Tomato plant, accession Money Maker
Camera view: bottom (45 deg); turntable rotation: 240 degrees
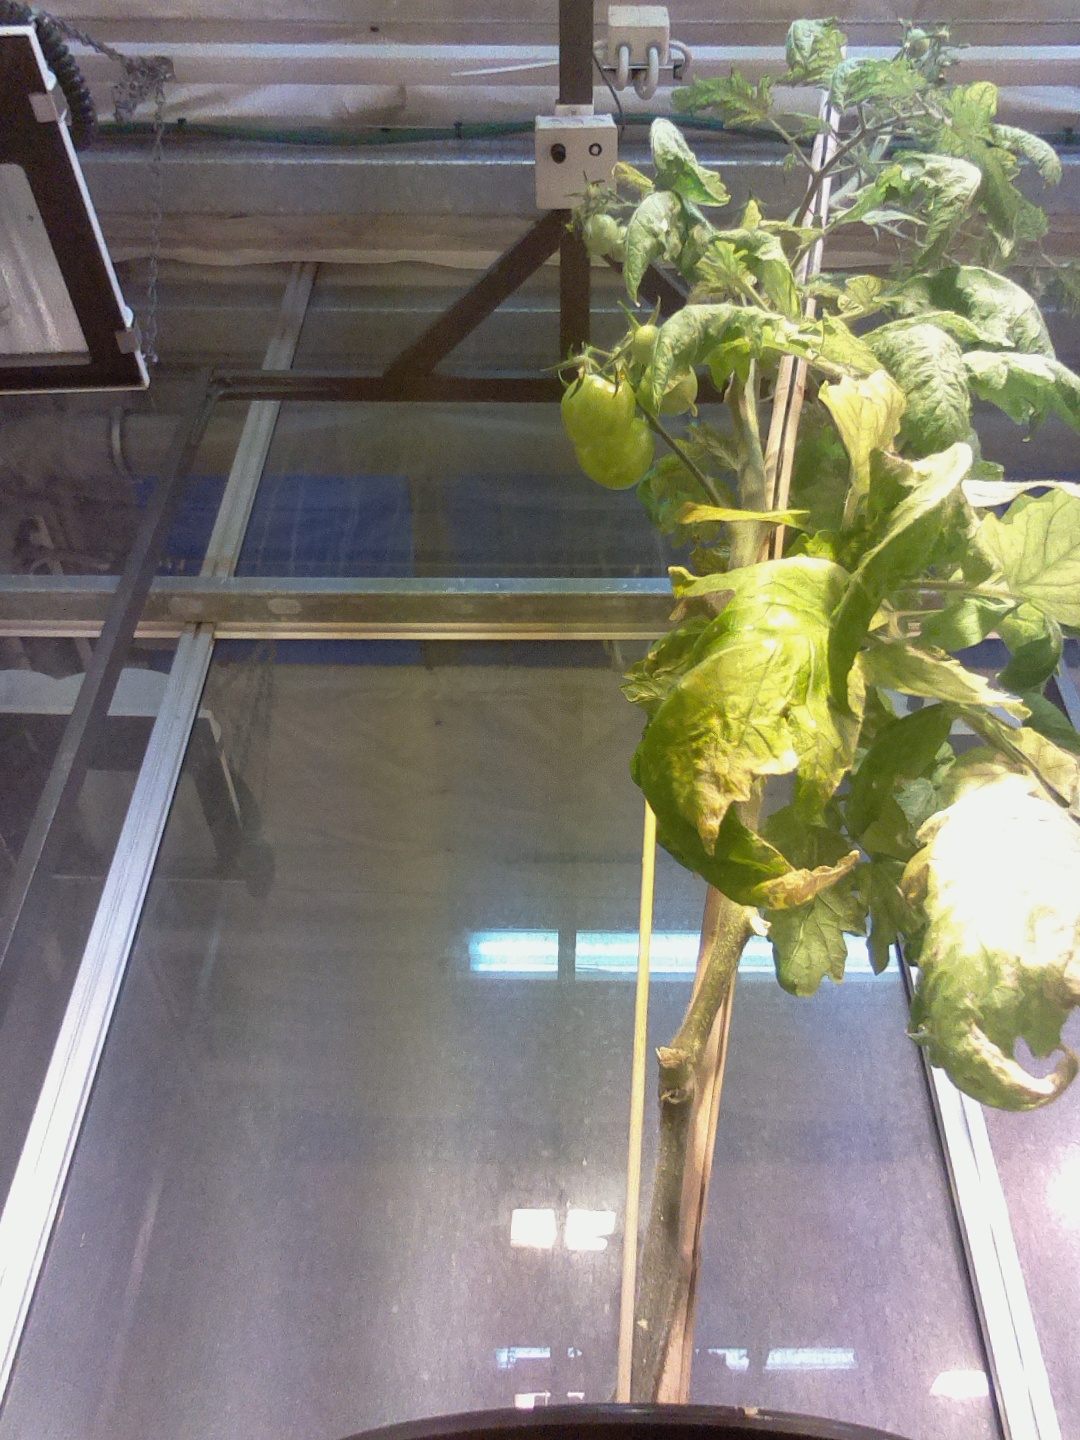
BBCH growth stage 78: 80% -90% of final fruit size